Waitākere River

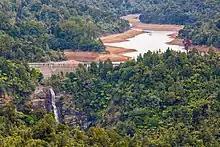
The Waitākere Reservoir and the Waitākere Falls, pictured during a period of drought in 2013

The stream originated in the Waitākere Reservoir in the Waitākere Ranges, and begins flowing northwards after leaving the Waitākere Dam. The Waitākere Falls can be found on the river adjacent to the dam. The stream flows northwest through the Waitākere Ranges and is joined by a number of tributary streams, including the Cascade Stream, the location of a waterfall known as the Cascades, and an unnamed tributary stream where the Waitoru Falls are located. After exiting the Waitākere Ranges Regional Park and meeting the Waitupu Stream, the Waitākere River flows westwards until it become a wetland, and flows into the Tasman Sea at Te Henga / Bethells Beach.